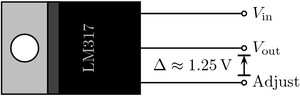
Dans le domaine des composants électroniques, LM317 est la référence d'un régulateur de tension linéaire à trois broches.